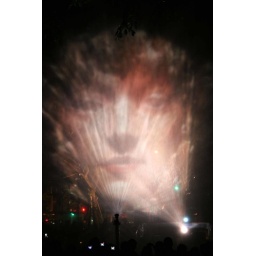
This was on the SMU campus green - water projection screen with portraits formed by colourful lightings.